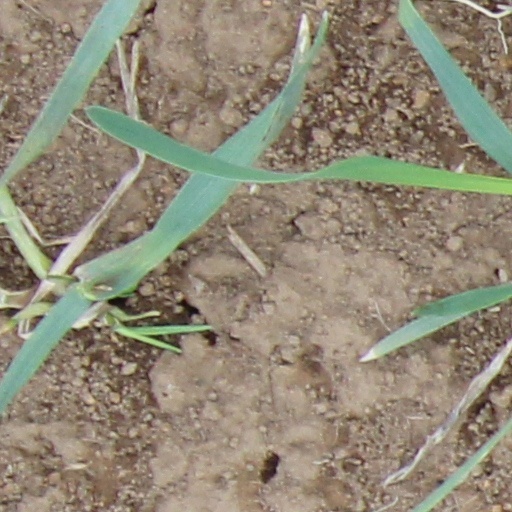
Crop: wheat